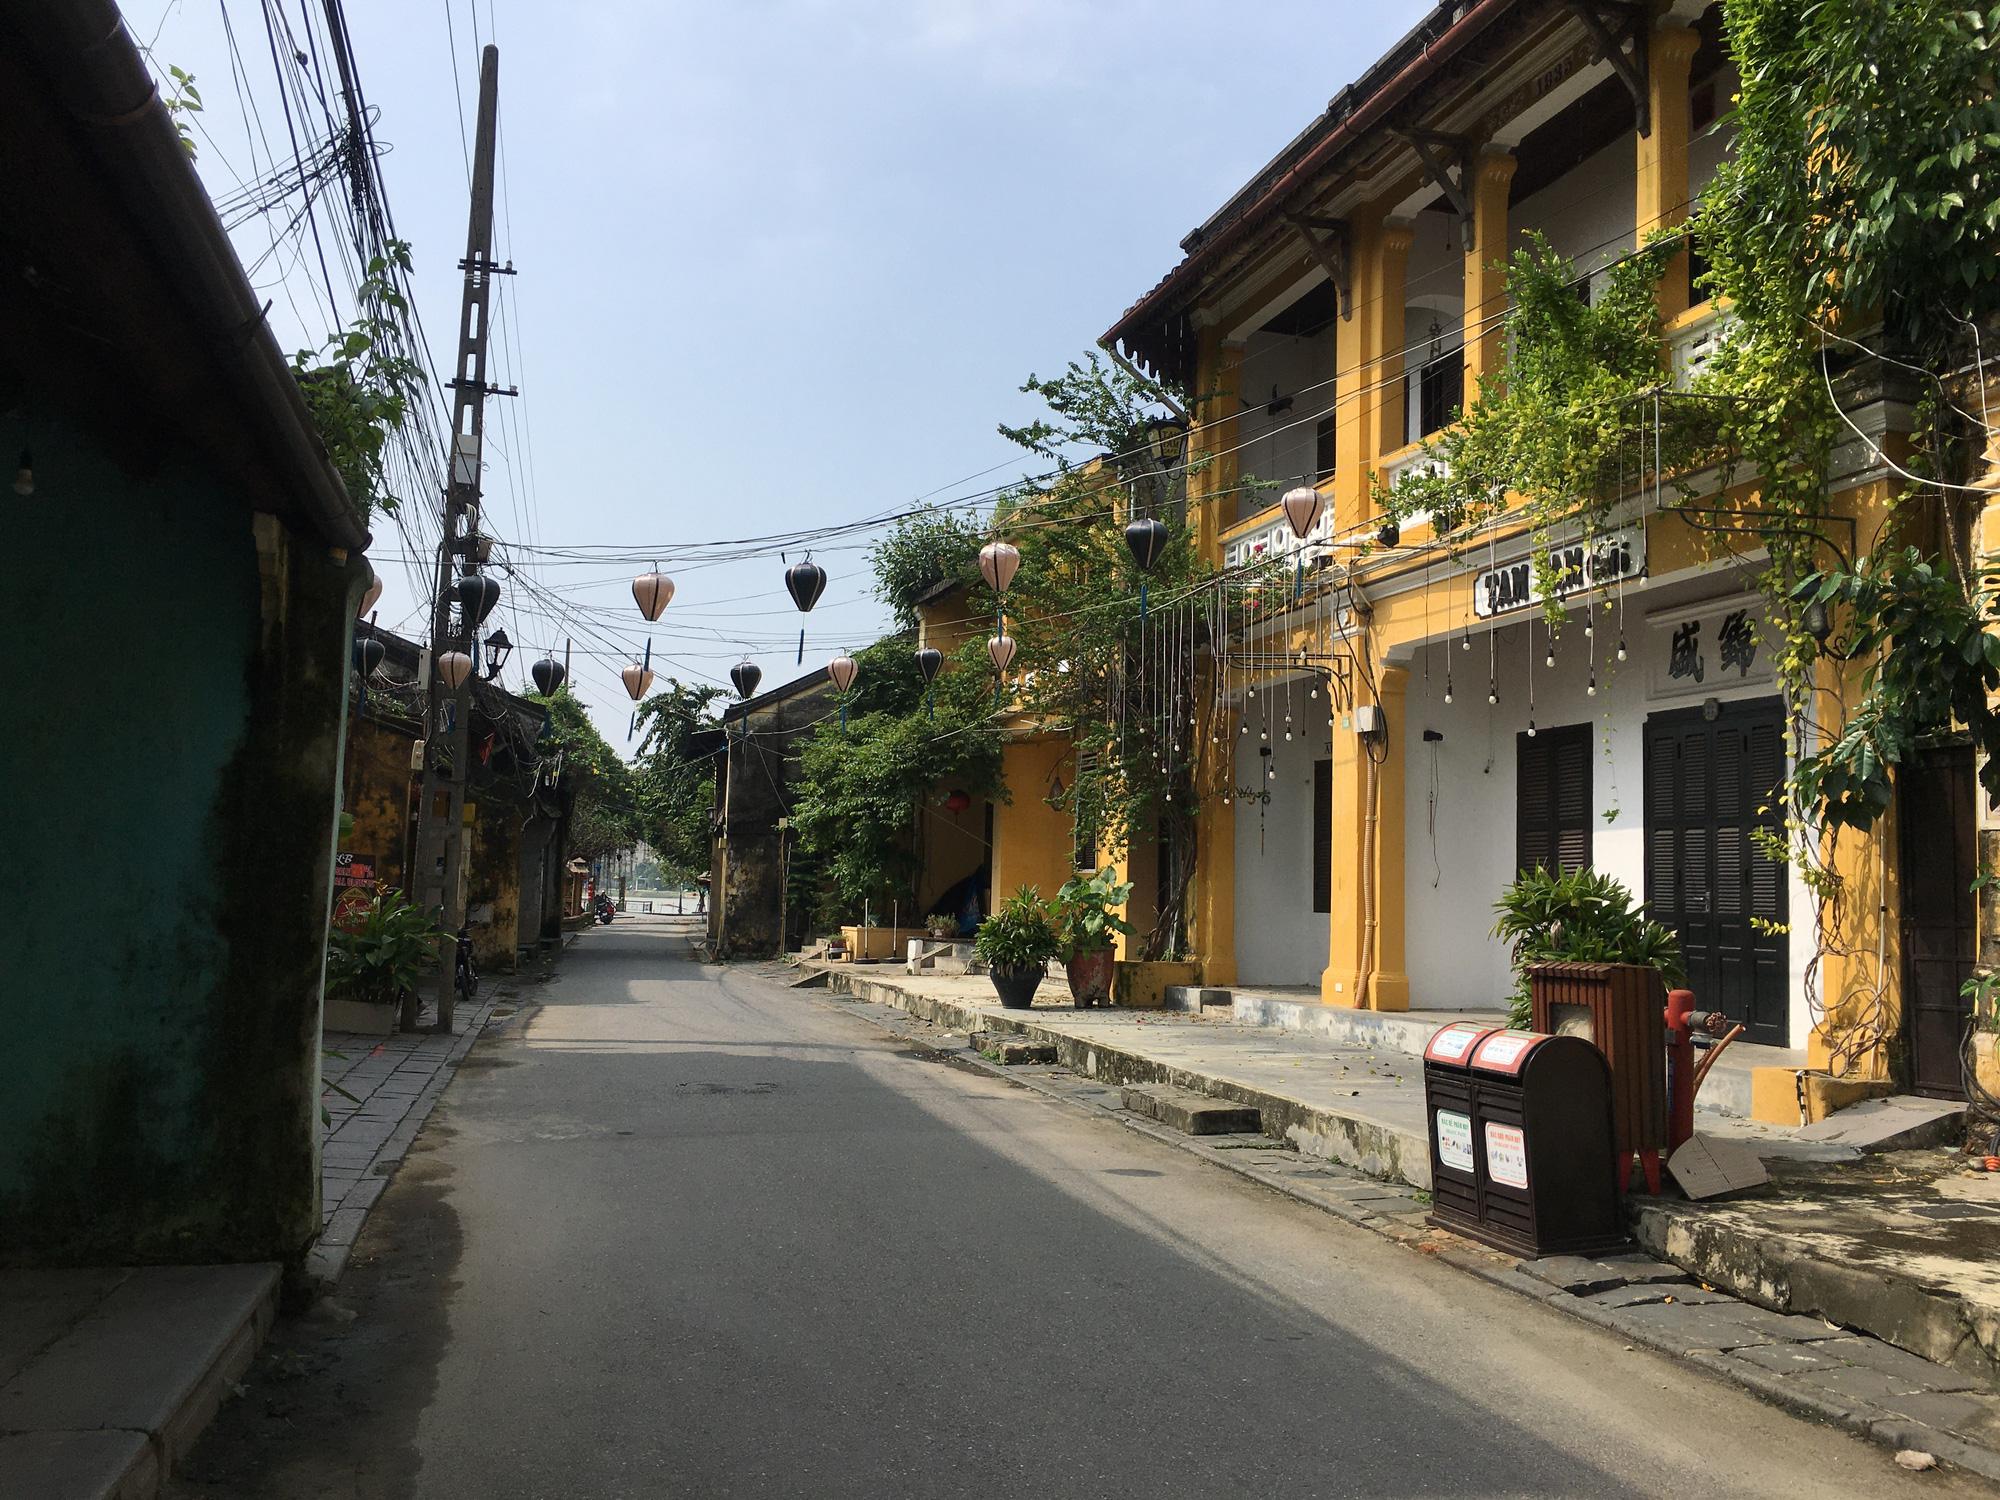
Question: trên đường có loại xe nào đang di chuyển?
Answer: trên đường không có xe nào đang di chuyển